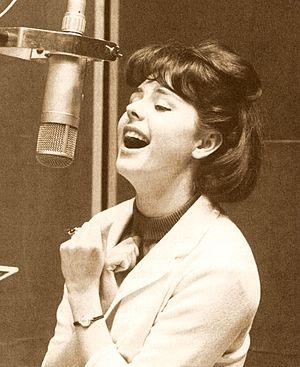
Miss Finlande, est un concours de beauté féminine destiné aux jeunes femmes habitantes et de nationalité finlandaise. Il est tenu depuis 1931 pour désigner la représentante de la Finlande, dont la lauréate présente le pays aux concours internationaux: Miss Univers, Miss Monde, Miss Europe, Miss International, Miss Scandinavie et Miss Mer Baltique.